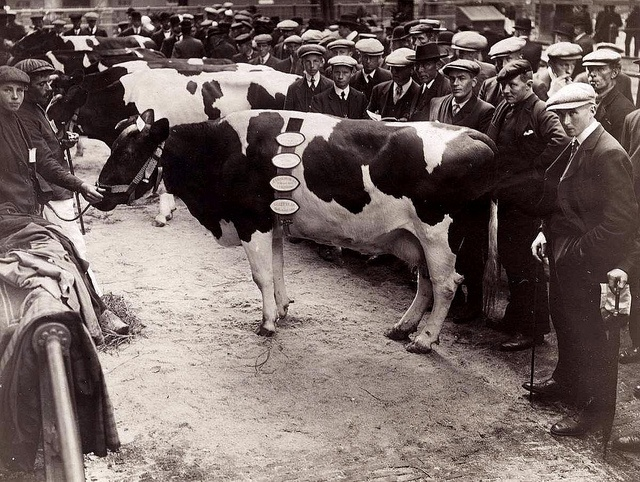
A group of men standing around a white and black cow sitting on a dirt road.
an old time picture of men and cows
A lot of men are standing around the cows.
Many men standing next to cows in a show.
A group of men are standing by a cow.